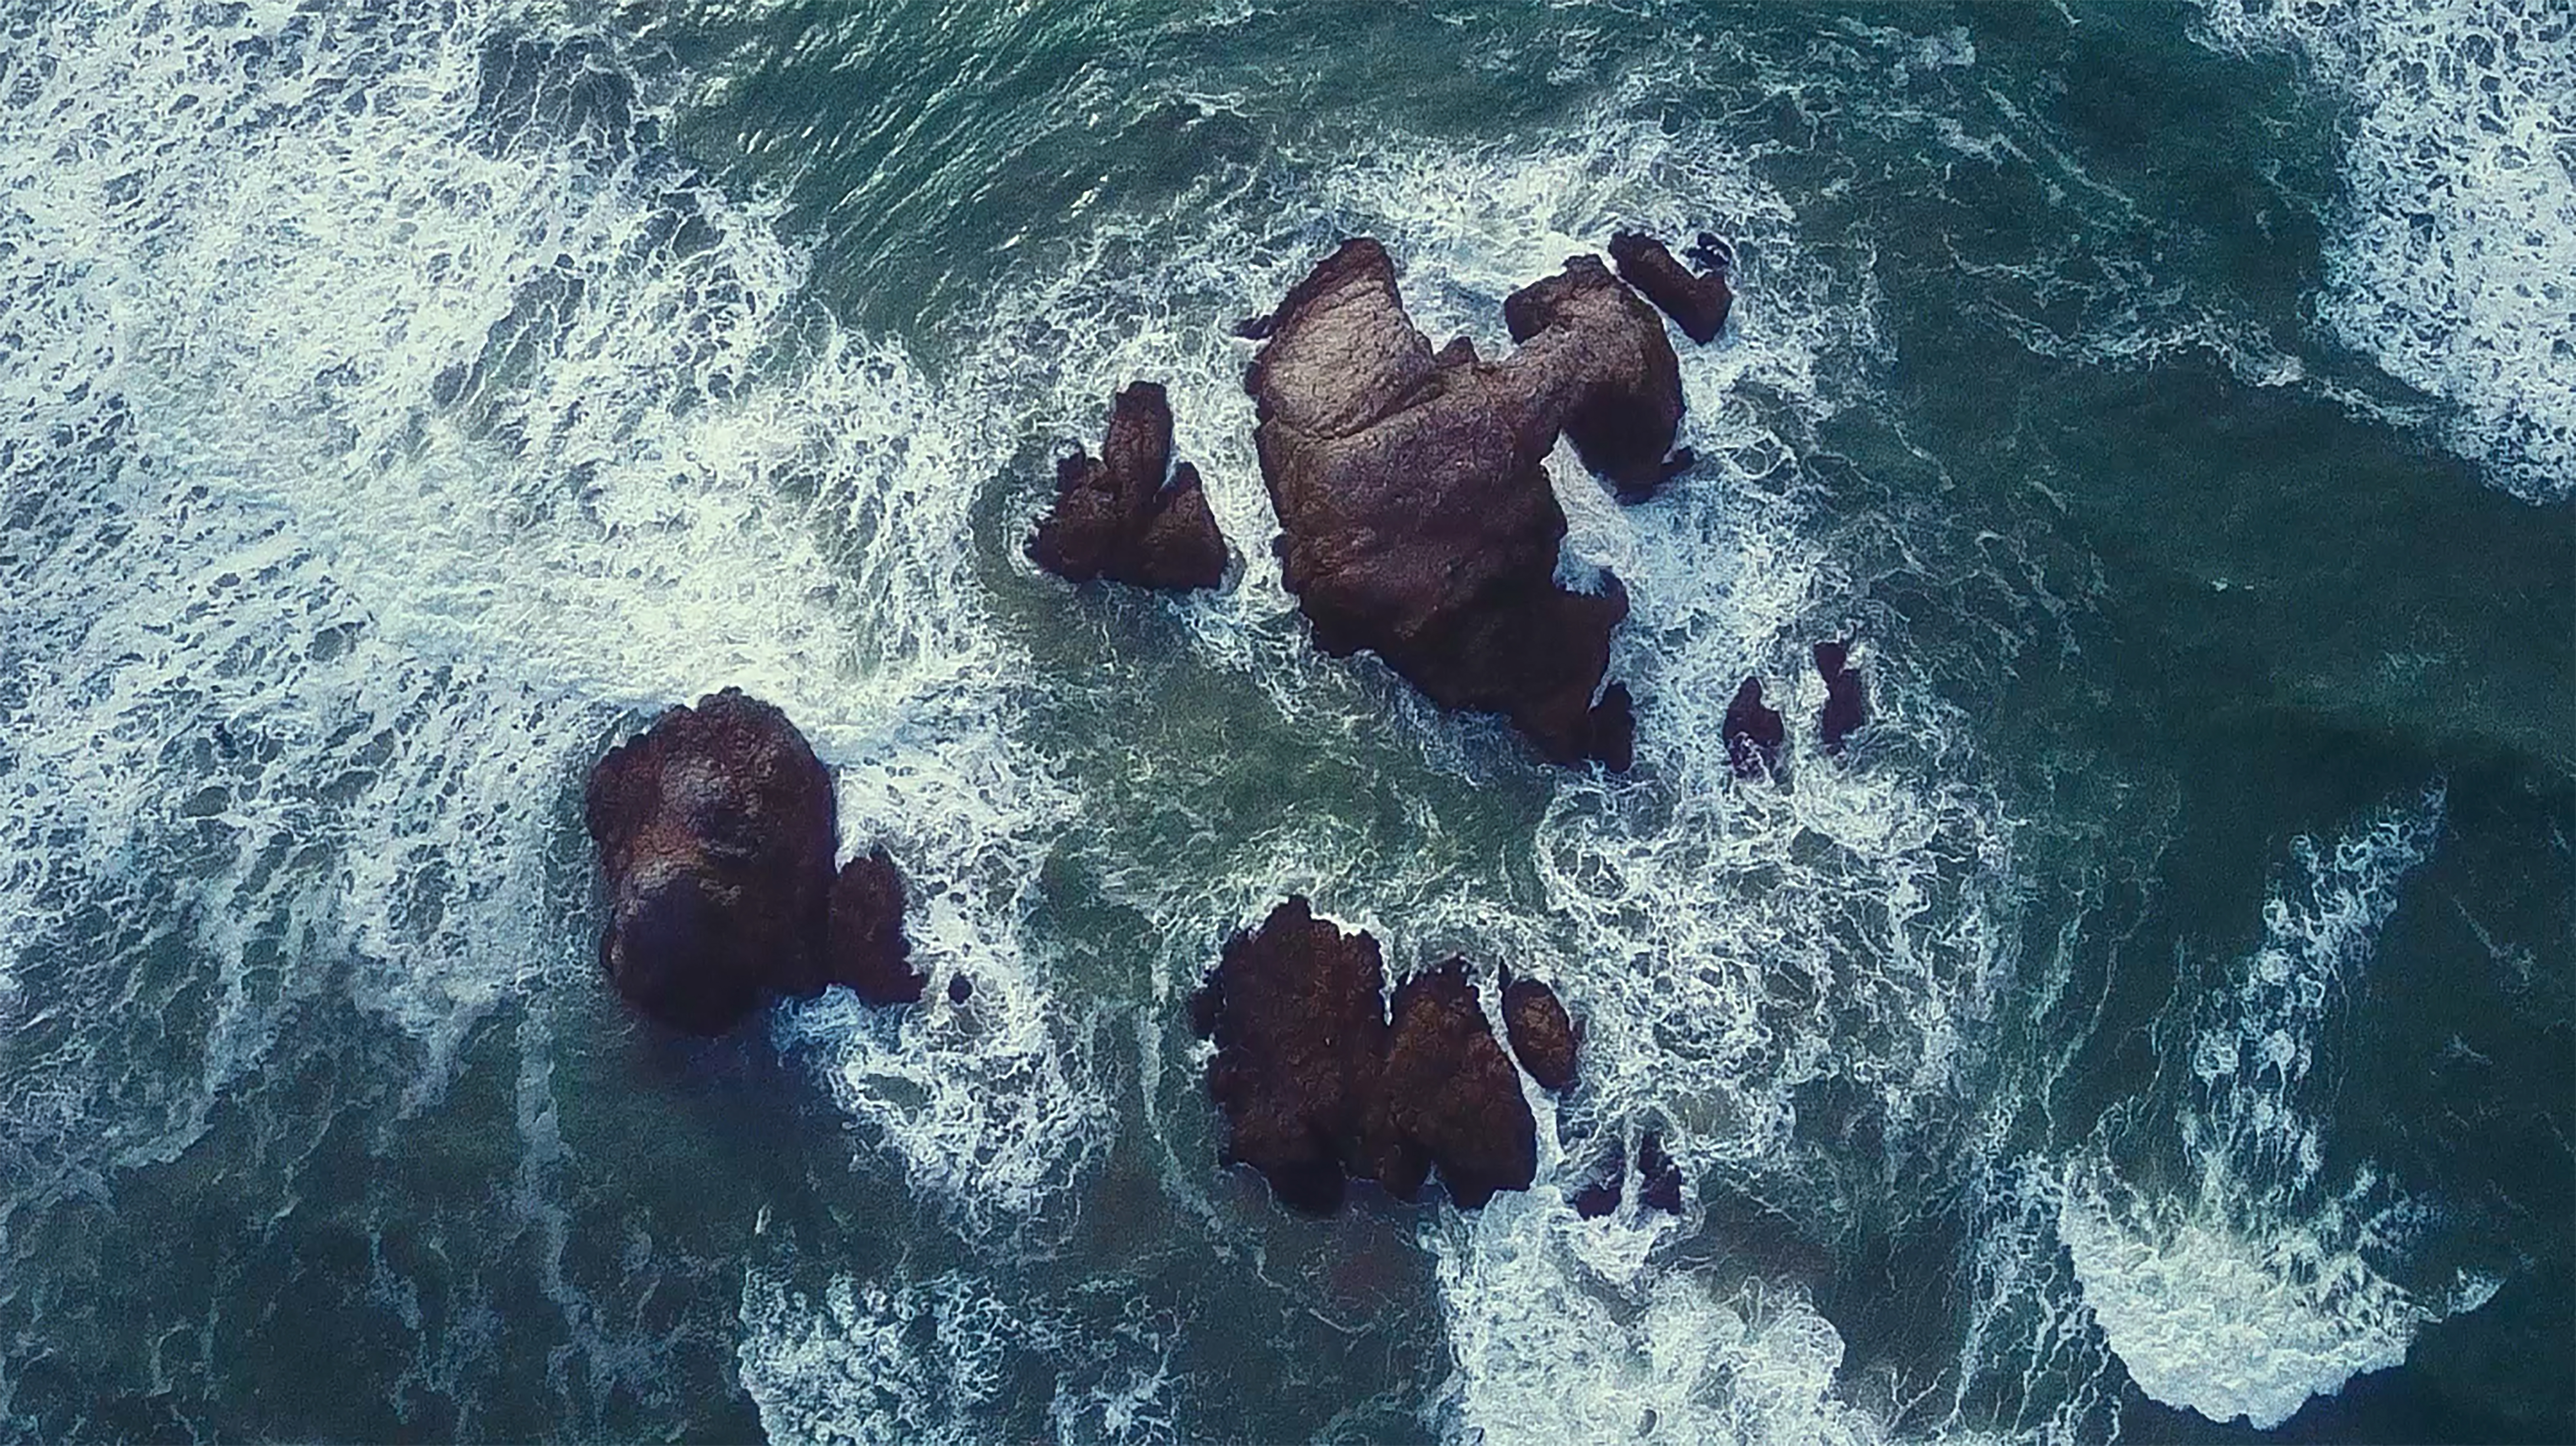
water, rock, sea, sky, ocean, wave, organism, vacation, wind wave, world, tourism